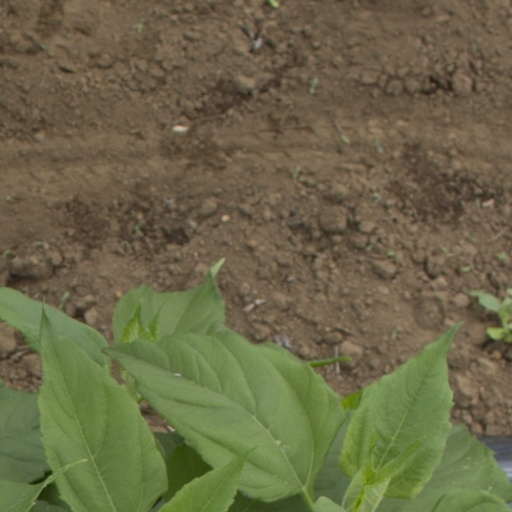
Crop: Jerusalem artichoke